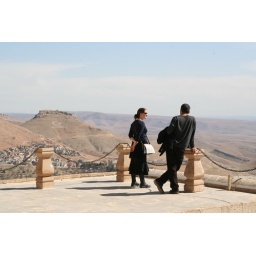
this is as high as we could get in Mardin, as the castle right at the top of the hill is a military zone...